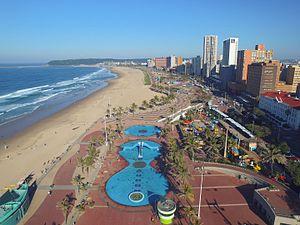
piscines Le défilé Marine sur «golden mile» de Durban. Ces piscines d'eau salée sont gratuits pour le public et nous avons rénové pour la Coupe du Monde 2010 Español: El desfile marino piscinas en la ""milla de oro"" de Durban. Estas piscinas de agua salada son gratis para el público y renovado para la Copa Mundial de la FIFA 2010 Afrikaans: Die Marine Parade poele op Durban se ""Goue Myl"". Hierdie soutwater swembaddens is gratis vir die publiek en ons opgeknap vir die 2010 FIFA Wêreldbeker IsiZulu: I Marine umbukiso amachibi on ""Kwakuwuhambo lwamakhilomitha golden"" eThekwini. Lezi amachibi amanzi nosawoti bakhululekile umphakathi futhi thina elilungisiwe-2010 Fifa World Cup"